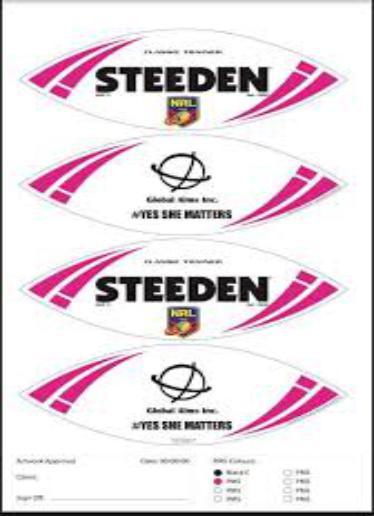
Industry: Sports